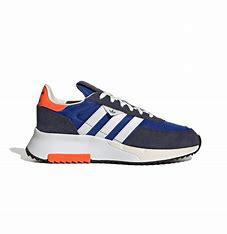
Brand: Adidas
Model: Retropy F2